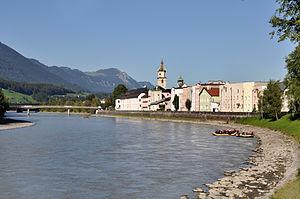
Rattenberg est une commune autrichienne du district de Kufstein dans le Tyrol.